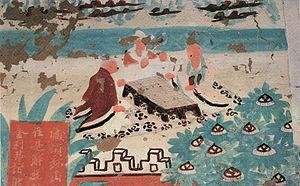
Peinture murale de la période des Cinq dynasties (907 – 979) de la grotte de Yulin n°32, à Guazhou, dans le Gansu, illustrant le Sūtra de Vimalakirti (維摩詰經) et montrant des joueurs en train de faire une partie de de weiqi (jeu de go).
Les grottes de Yulin, sont des grottes situées sur le Xian de Guazhou, dans la province du Gansu, en République populaire de Chine. Elles sont au sud-est des grottes de Mogao. Deux de ces grottes sont accessibles à la visite virtuelle.